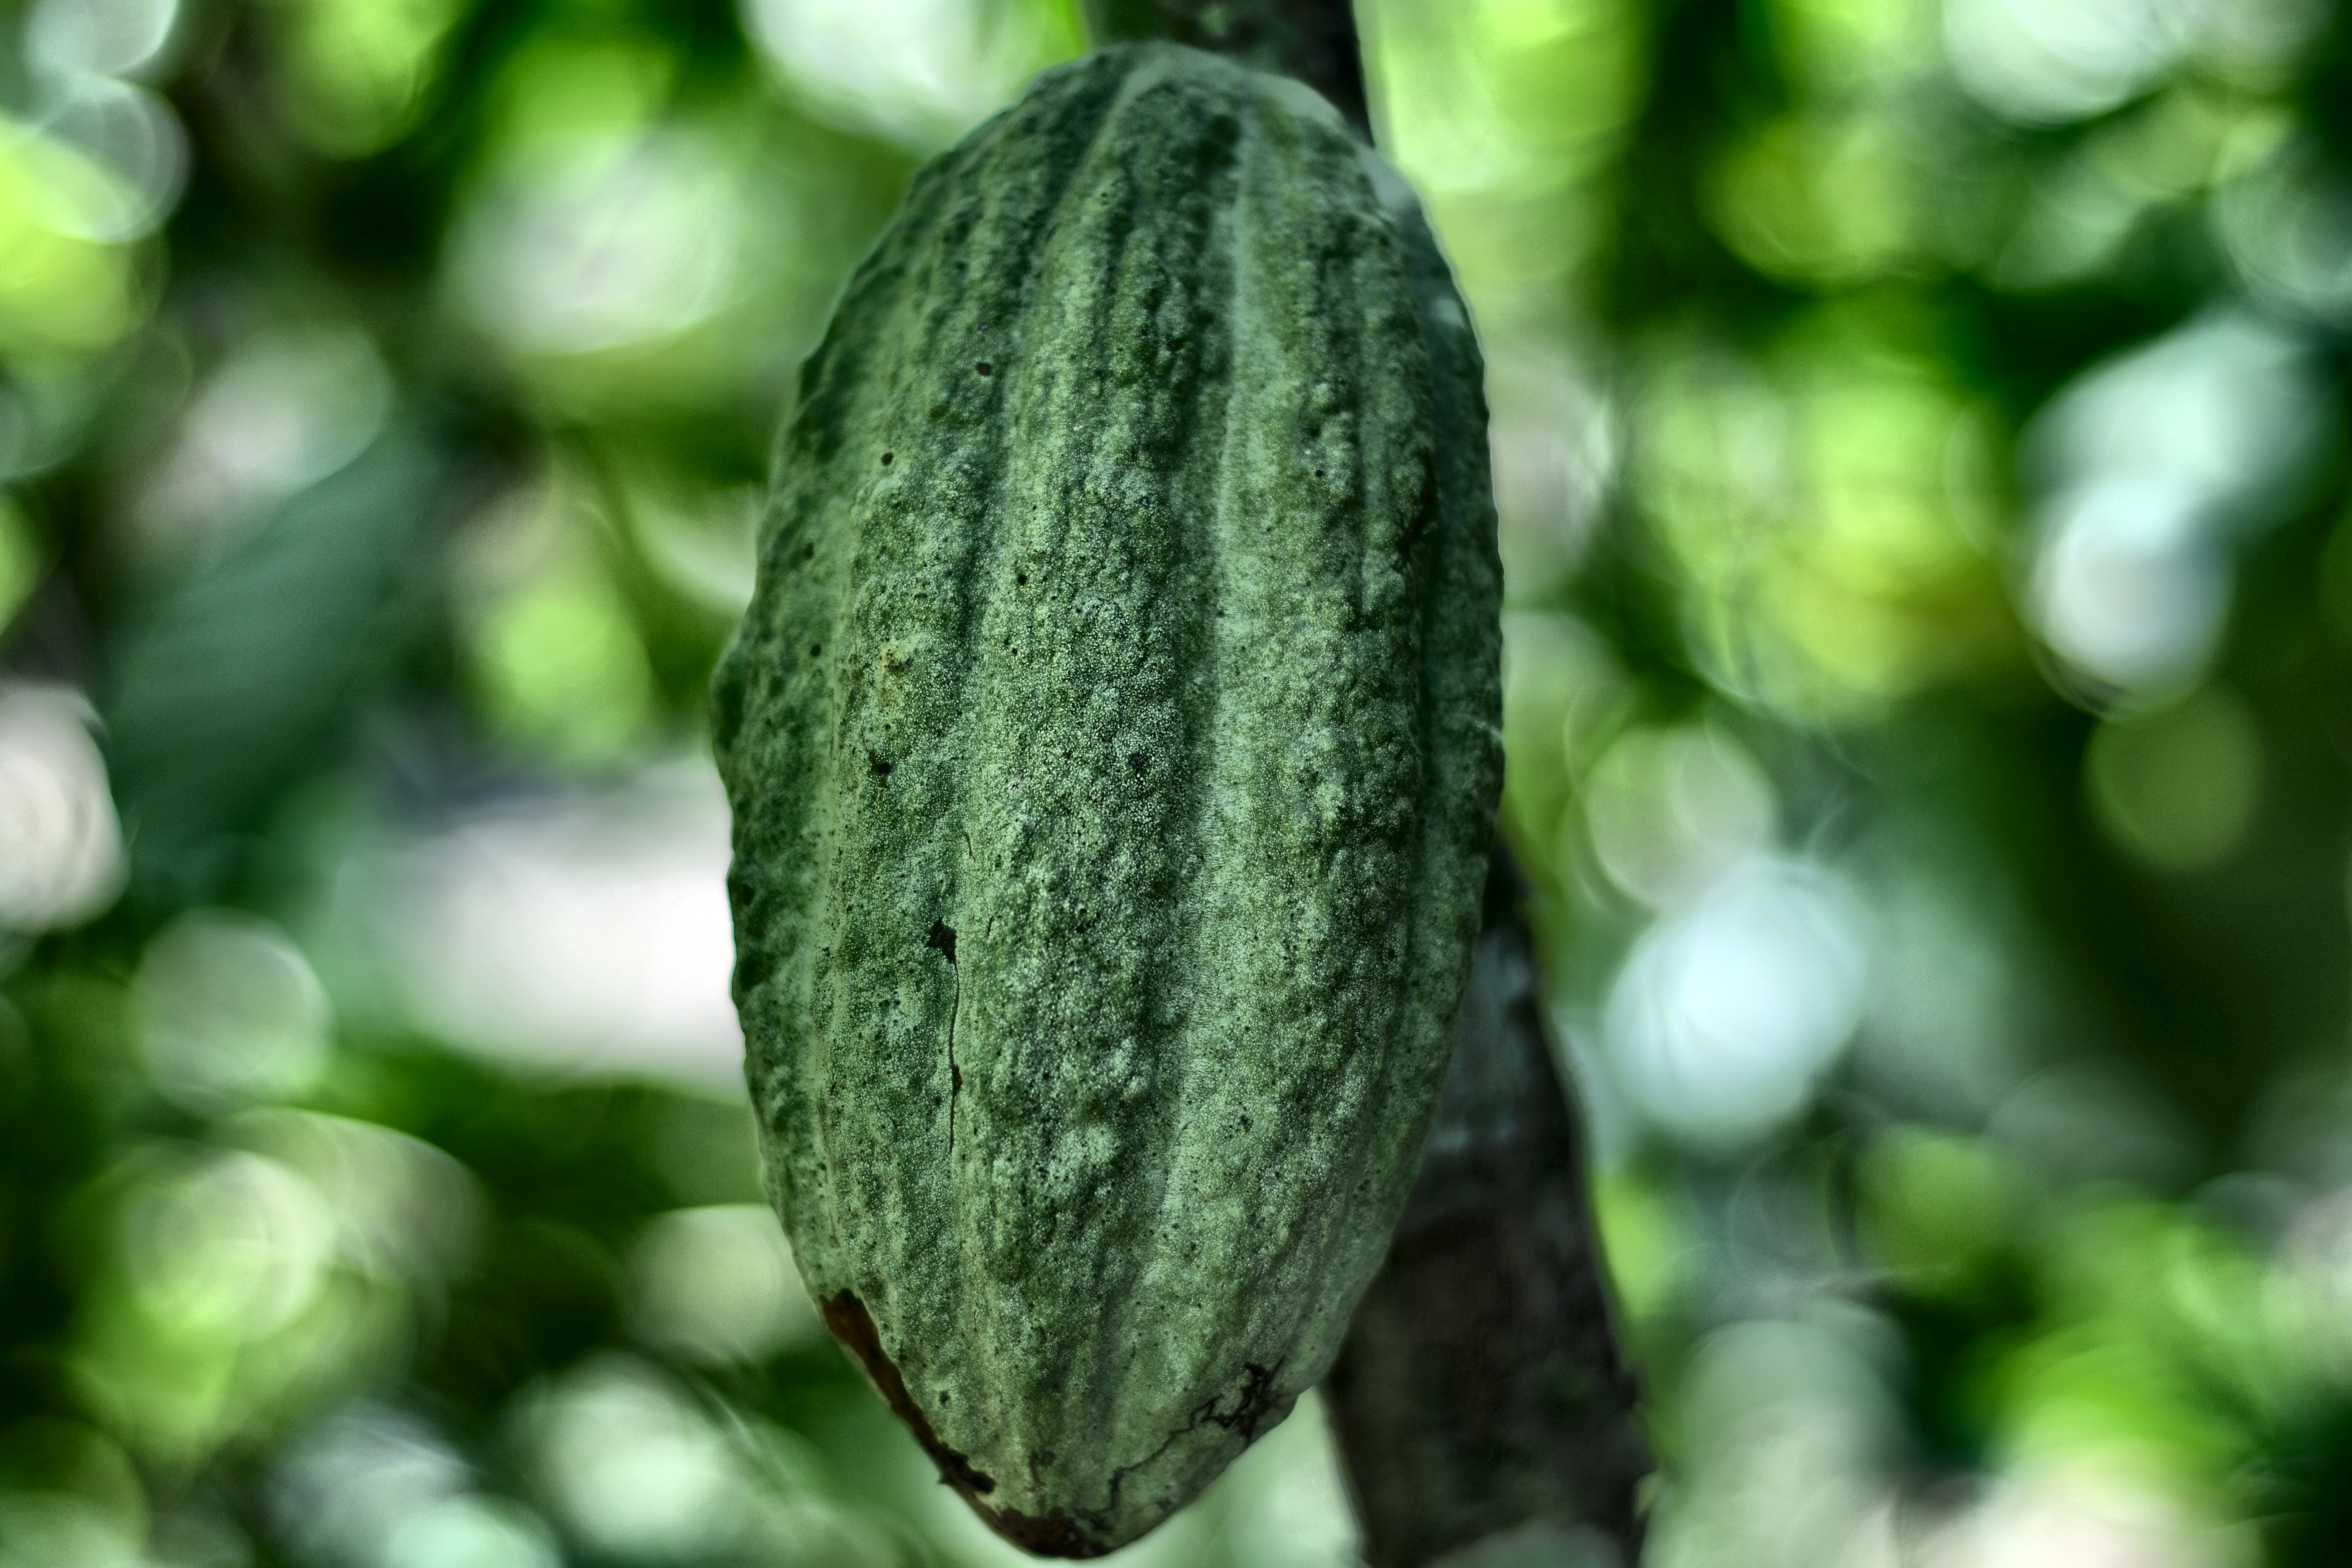
Maturity: unmature
Variety: Guiana